Walpurgis Night

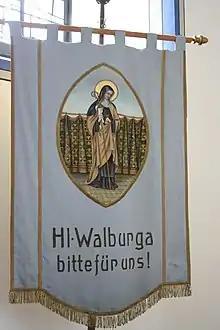
A Christian gonfalon depicting Saint Walpurga used in liturgical processions on the Feast of Saint Walpurga

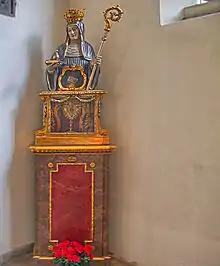
The relics of Saint Walpurga are housed at Saint Peter's Church in Munich, where they are venerated, especially on 25 February (Saint Walpurga's death date) and 1 May (Saint Walpurga's canonization date), both of which are observed as the Feast of Saint Walpurga, depending on locality.

The festival of Walpurgis Night is named after the English Christian missionary Saint Walpurga ( 710 – 777/9). The daughter of Saint Richard the Pilgrim and sister of Saint Willibald, Saint Walpurga (also known as Saint Walpurgis or Walburga) was born in Devon, England, in AD 710. Born into a prominent Anglo-Saxon family, Saint Walpurga studied medicine and became a Christian missionary to Germany, where she founded a double monastery in Heidenheim. As such, Christian artwork often depicts her holding bandages in her hand. As a result of Saint Walpurga's evangelism in Germany, the people there converted to Christianity from heathenism. In addition, "the monastery became an education center and 'soon became famous as a center of culture. Saint Walpurga was also known to repel the effects of witchcraft. Saint Walpurga died on 25 February 777 (some sources say 778 or 779) and her tomb, to this day, produces holy oil (known as Saint Walburga's oil), which is said to heal sickness; Benedictine nuns distribute this oil in vials to Christian pilgrims who visit Saint Walpurga's tomb.